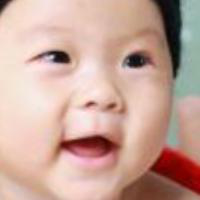
Age group: age 01-10